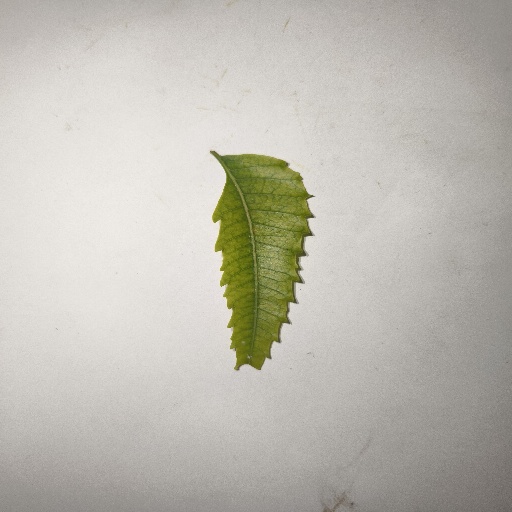
Species: Neem
Leaf condition: Yellow Leaf